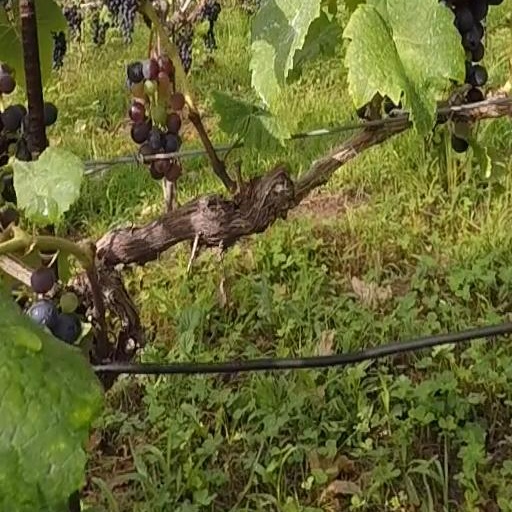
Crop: grape